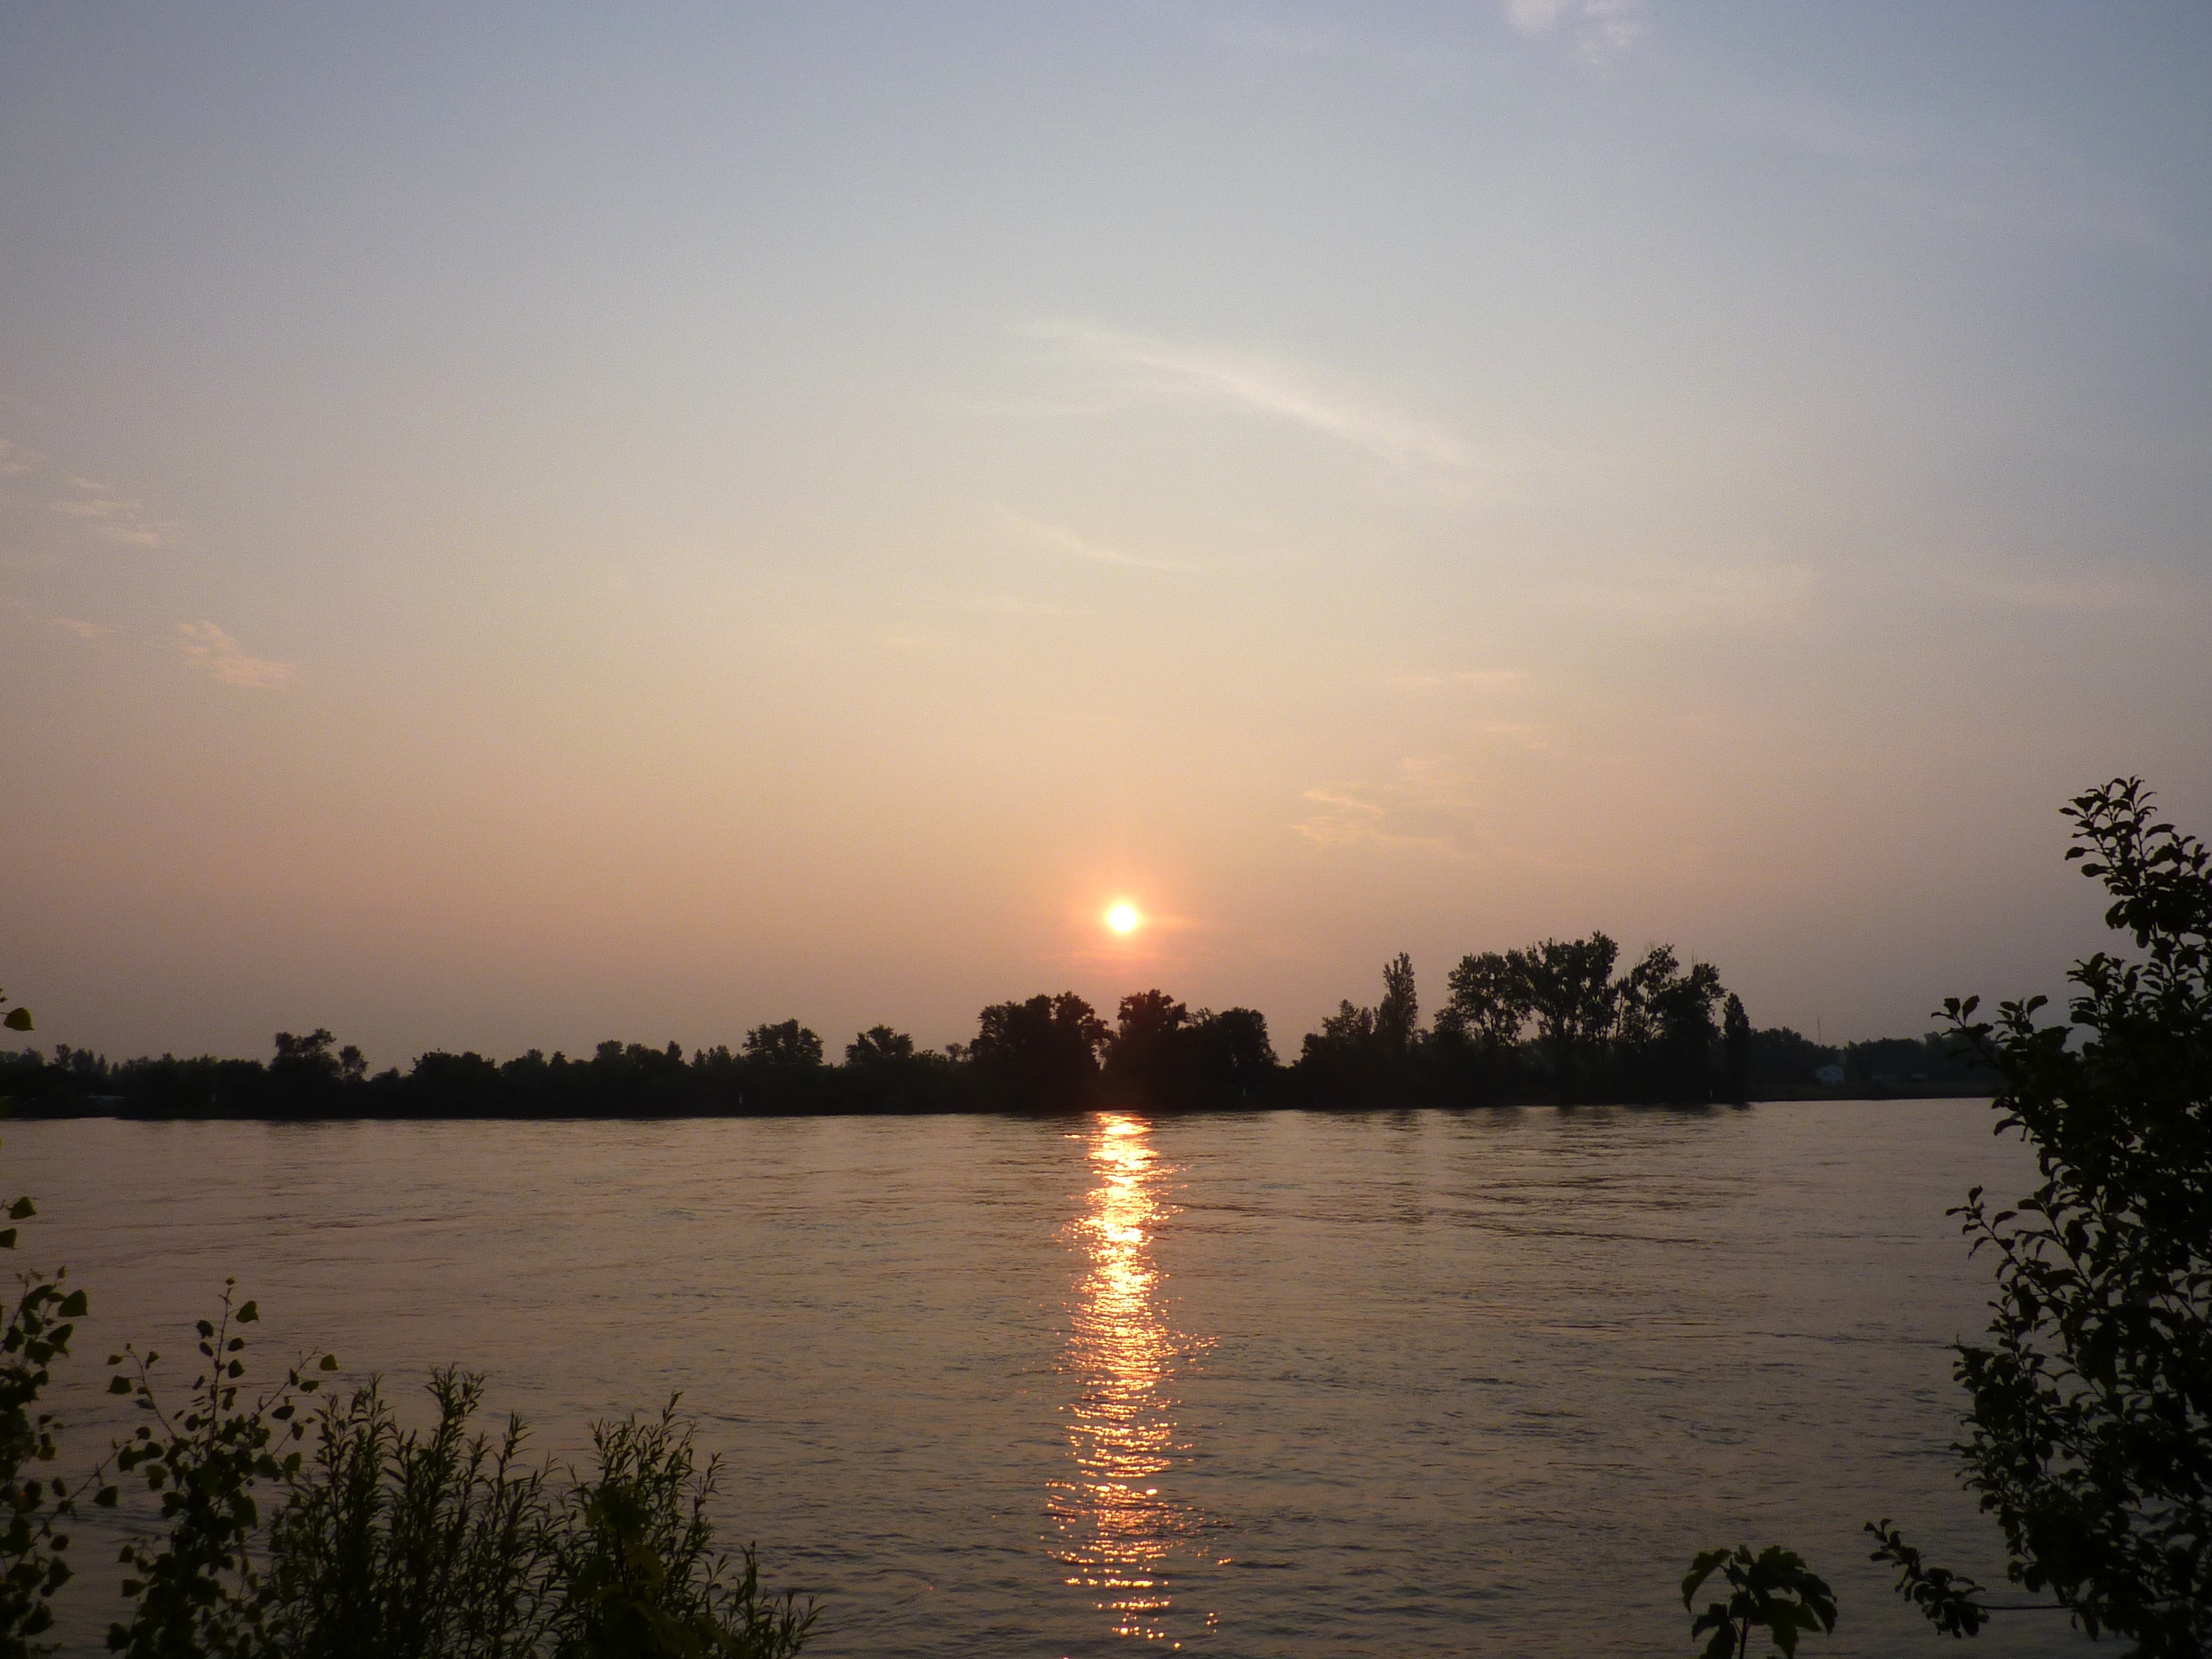
sea, water, horizon, cloud, sun, sunrise, sunset, sunlight, morning, lake, dawn, river, dusk, evening, reflection, mood, rhine, morgenstimmung, afterglow, atmospheric phenomenon, nierstein